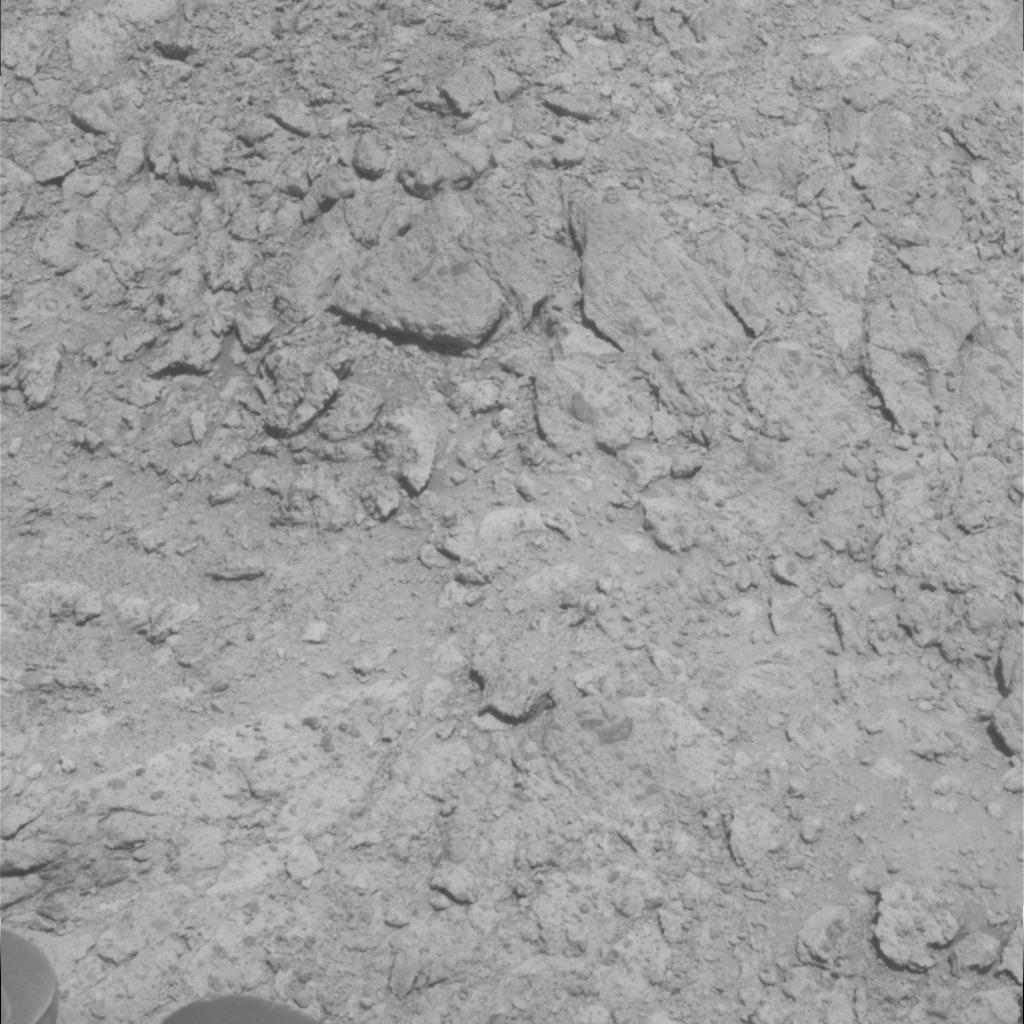
Surface features visible: Rover Deck, Rock Outcrops, Clasts, Soil, Nearby Surface, Rover Parts